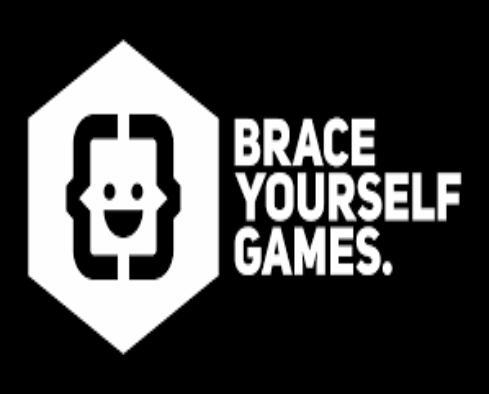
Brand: brace yourself
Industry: Clothes